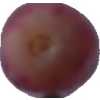
Label: pink_grape